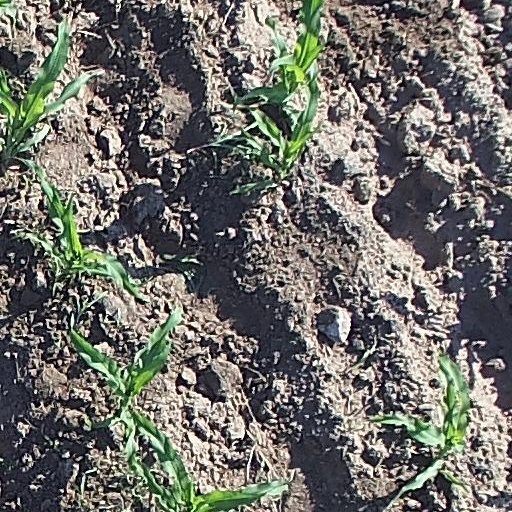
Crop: maize; corn